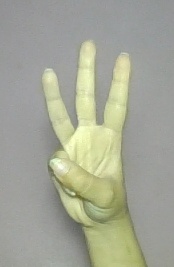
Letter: thaa